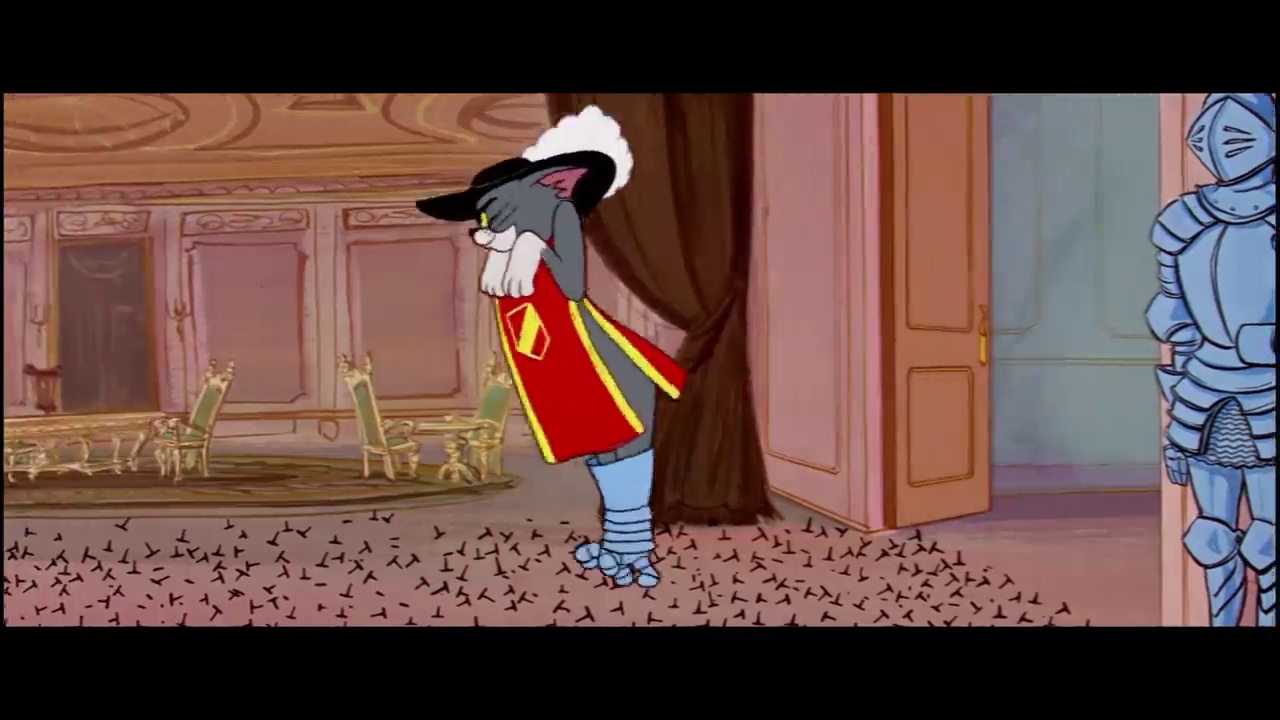
Portrait style: Cartoon Portrait